Michael Panaretos

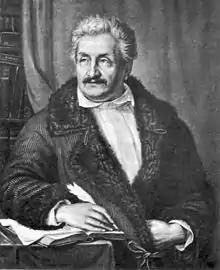
The historian Fallmerayer, who rediscovered Panaretos' chronicle in 1844

His "Chronicle" is a very brief work of twenty printed pages, covering the history of the Empire of Trebizond from its foundation in 1204. In its surviving form, there are at least five entries at the end dated from 1395 to 1426 (or 1429) that experts attribute to one or more continuators; a gap of about 10 lines separating the last entry (which has the date "in the same year") may be evidence that the copyist was "faced with an erasure, or simply felt constrained to omit a passage which his court readership wished to suppress", but Anthony Bryer points out the scribe "made no attempt to cover up the fact." Bryer himself proposed that this gap had contained at least two entries referring to the assassination of Emperor Alexios IV Megas Komnenos.